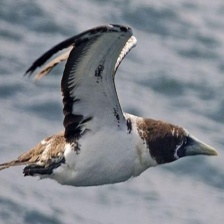
Species: MASKED BOOBY
Scientific name: SULA DACTYLATRA